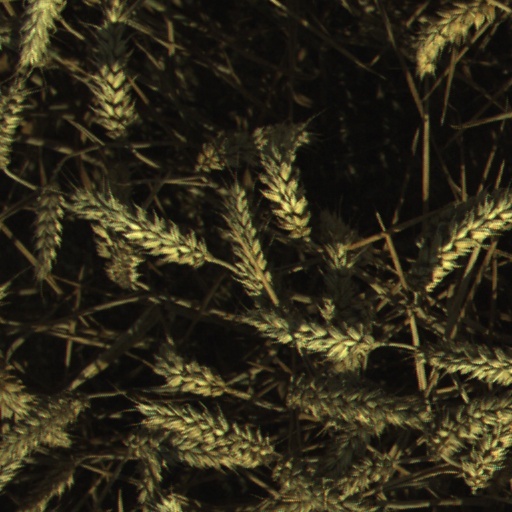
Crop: wheat